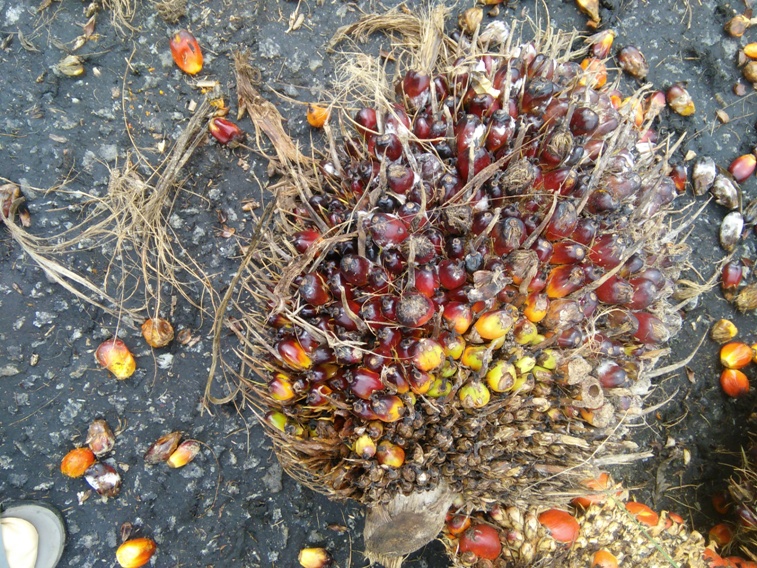
Ripeness: Ripe